Diet of Finland

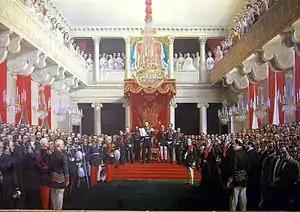
The opening of the Diet in 1863

Not until June 1863, after the Crimean War had taken place, did Alexander II call the Estates again. The opening ceremony was held on 18 September and the Emperor made his declaration promising to introduce changes to the constitution, including having the Diet meet regularly. The Diet duly met again in January 1867, when it passed a law on its own procedures. The Diet was to meet at least every fifth year, but in practice it met every third year.